Louis Moreau

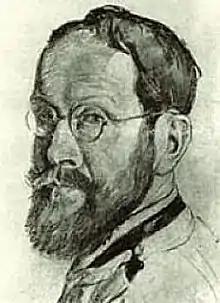
Louis Moreau

Louis Moreau (1883–1958) was a French wood-engraver, anarchist and militant pacifist.